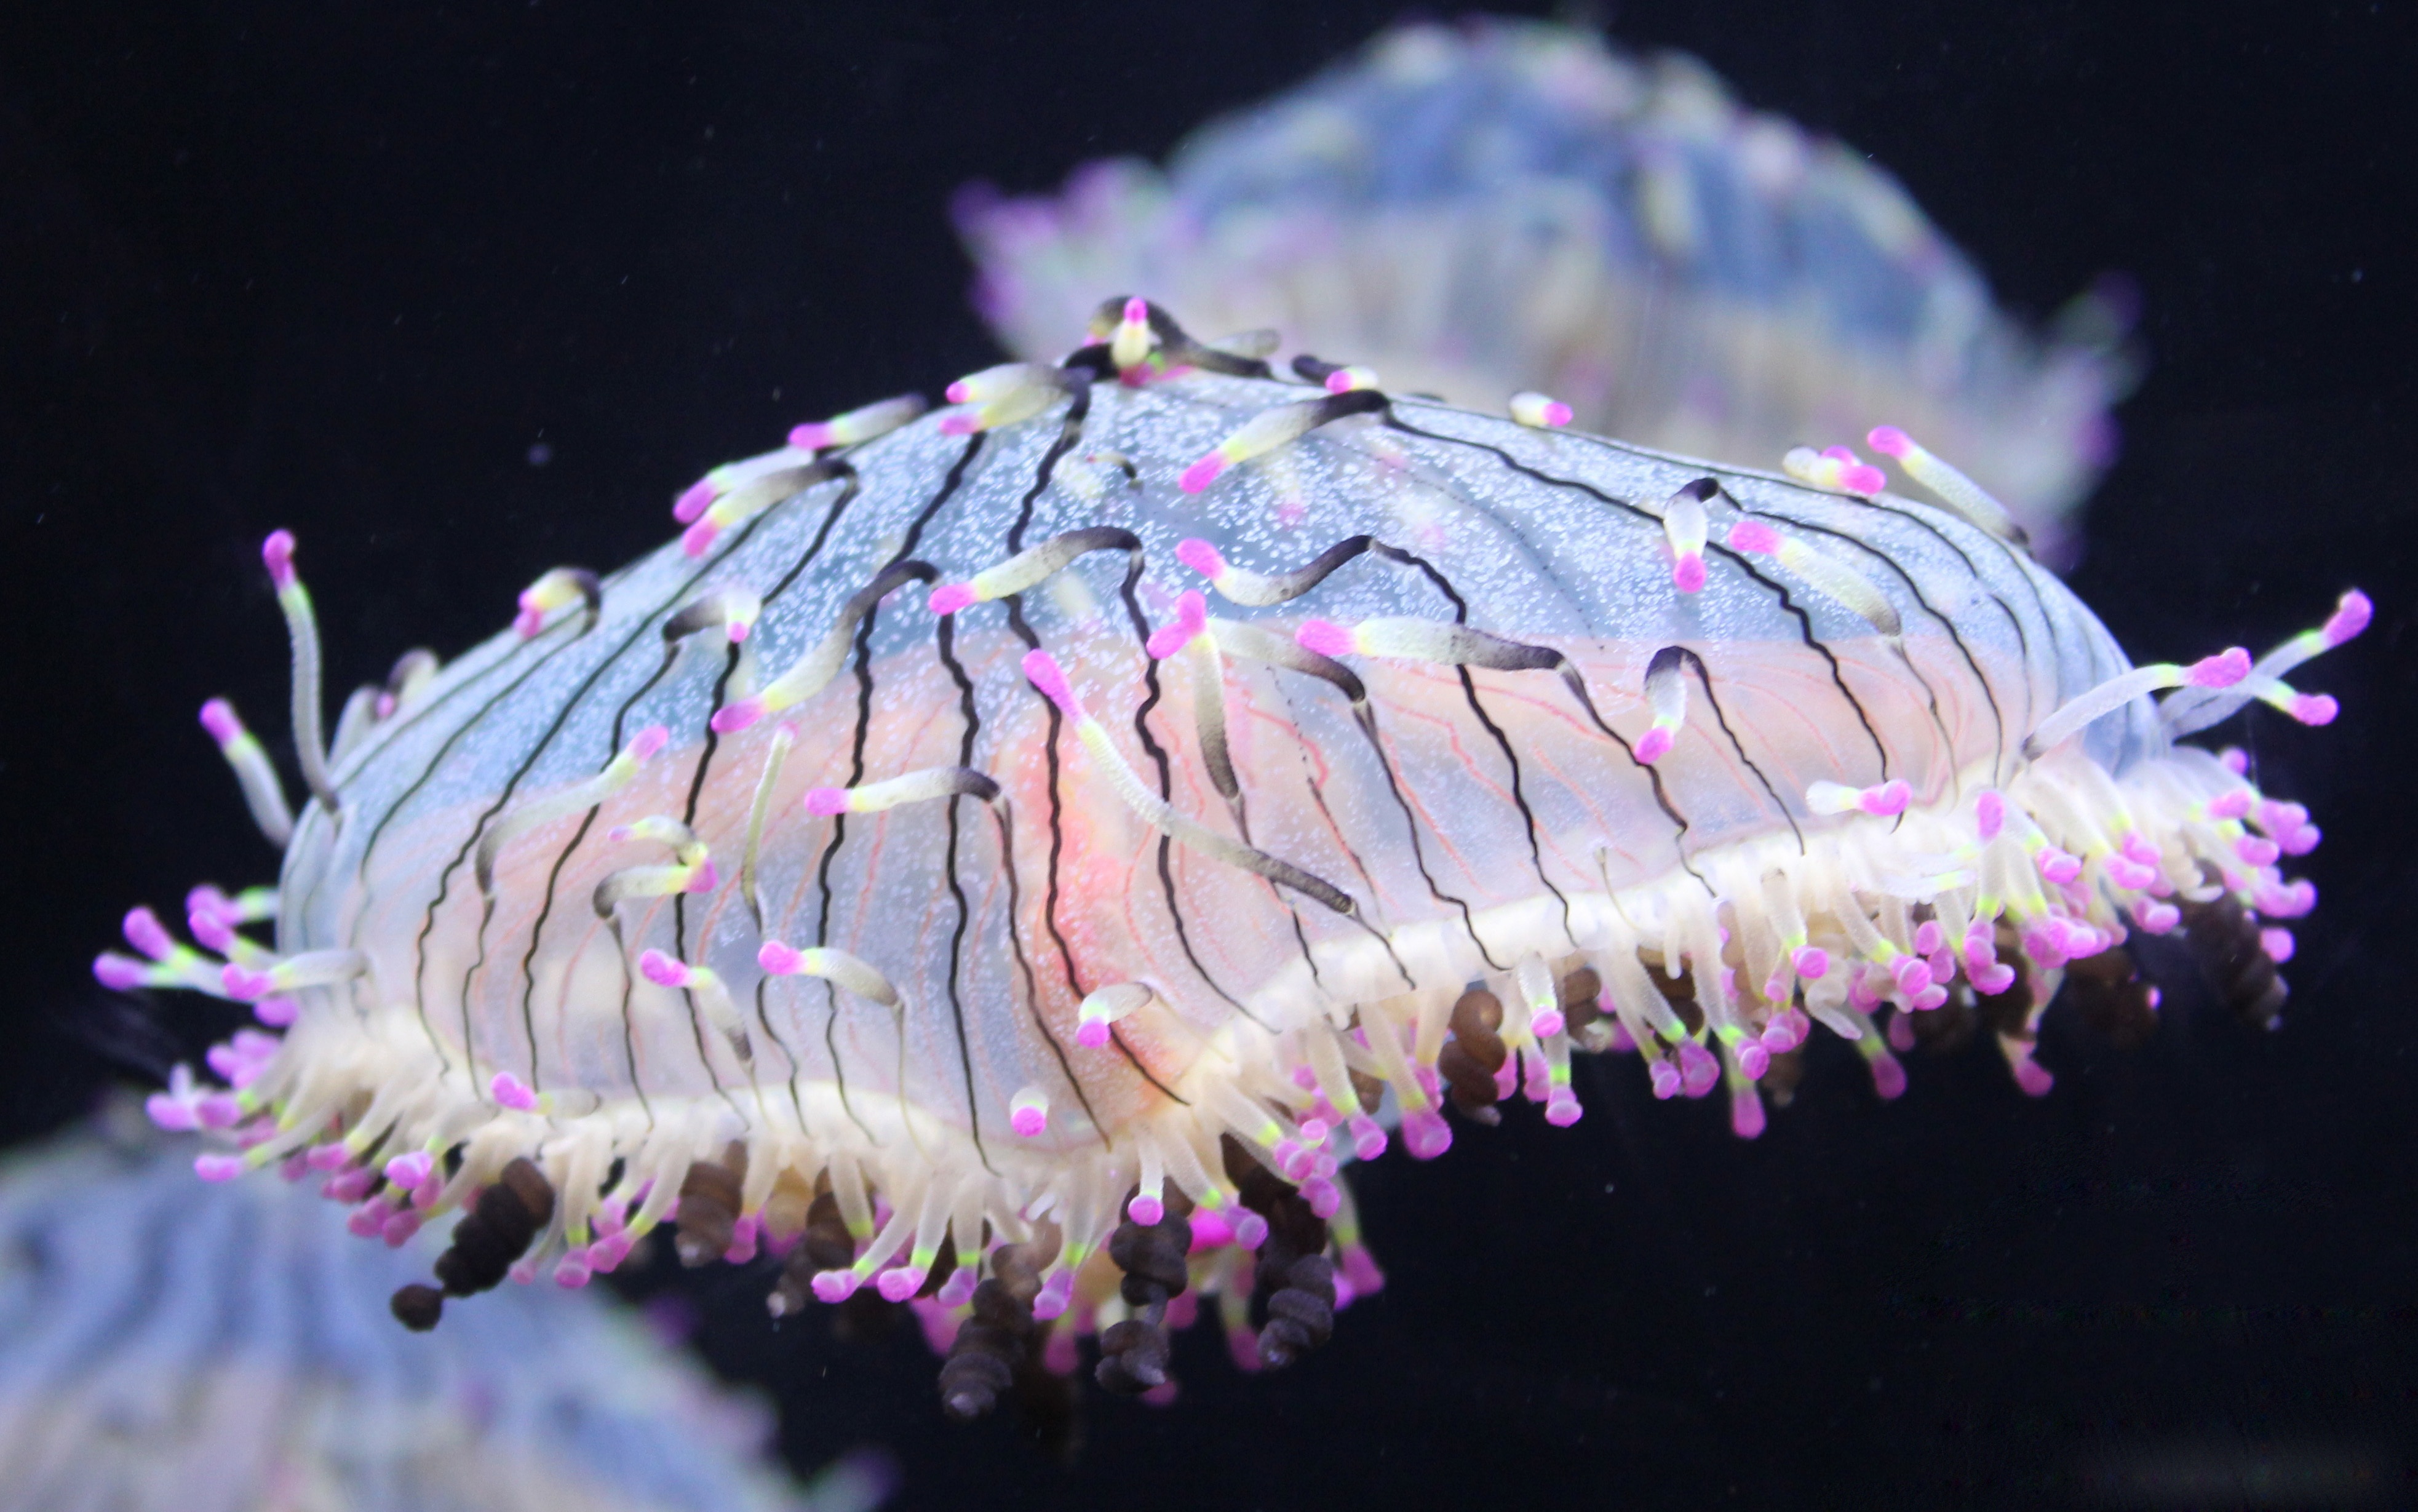
sea, ocean, flower, biology, jellyfish, blue, fish, coral, invertebrate, reef, close up, aquarium, macro photography, organism, sea anemone, marine biology, marine invertebrates, deep sea fish